Somerset County, Pennsylvania

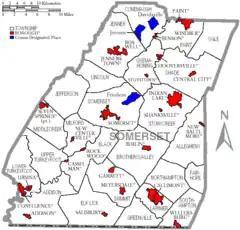
Map of Somerset County, Pennsylvania with Municipal Labels showing Boroughs (red), Townships (white), and Census-designated places (blue).

Under Pennsylvania law, there are four types of incorporated municipalities: cities, boroughs, townships, and, in at most two cases, towns. The following boroughs and townships are located in Somerset County: